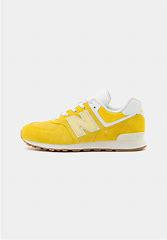
Brand: New
Model: Balance GC574